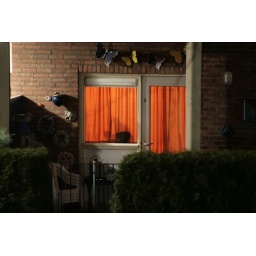
cat in the window